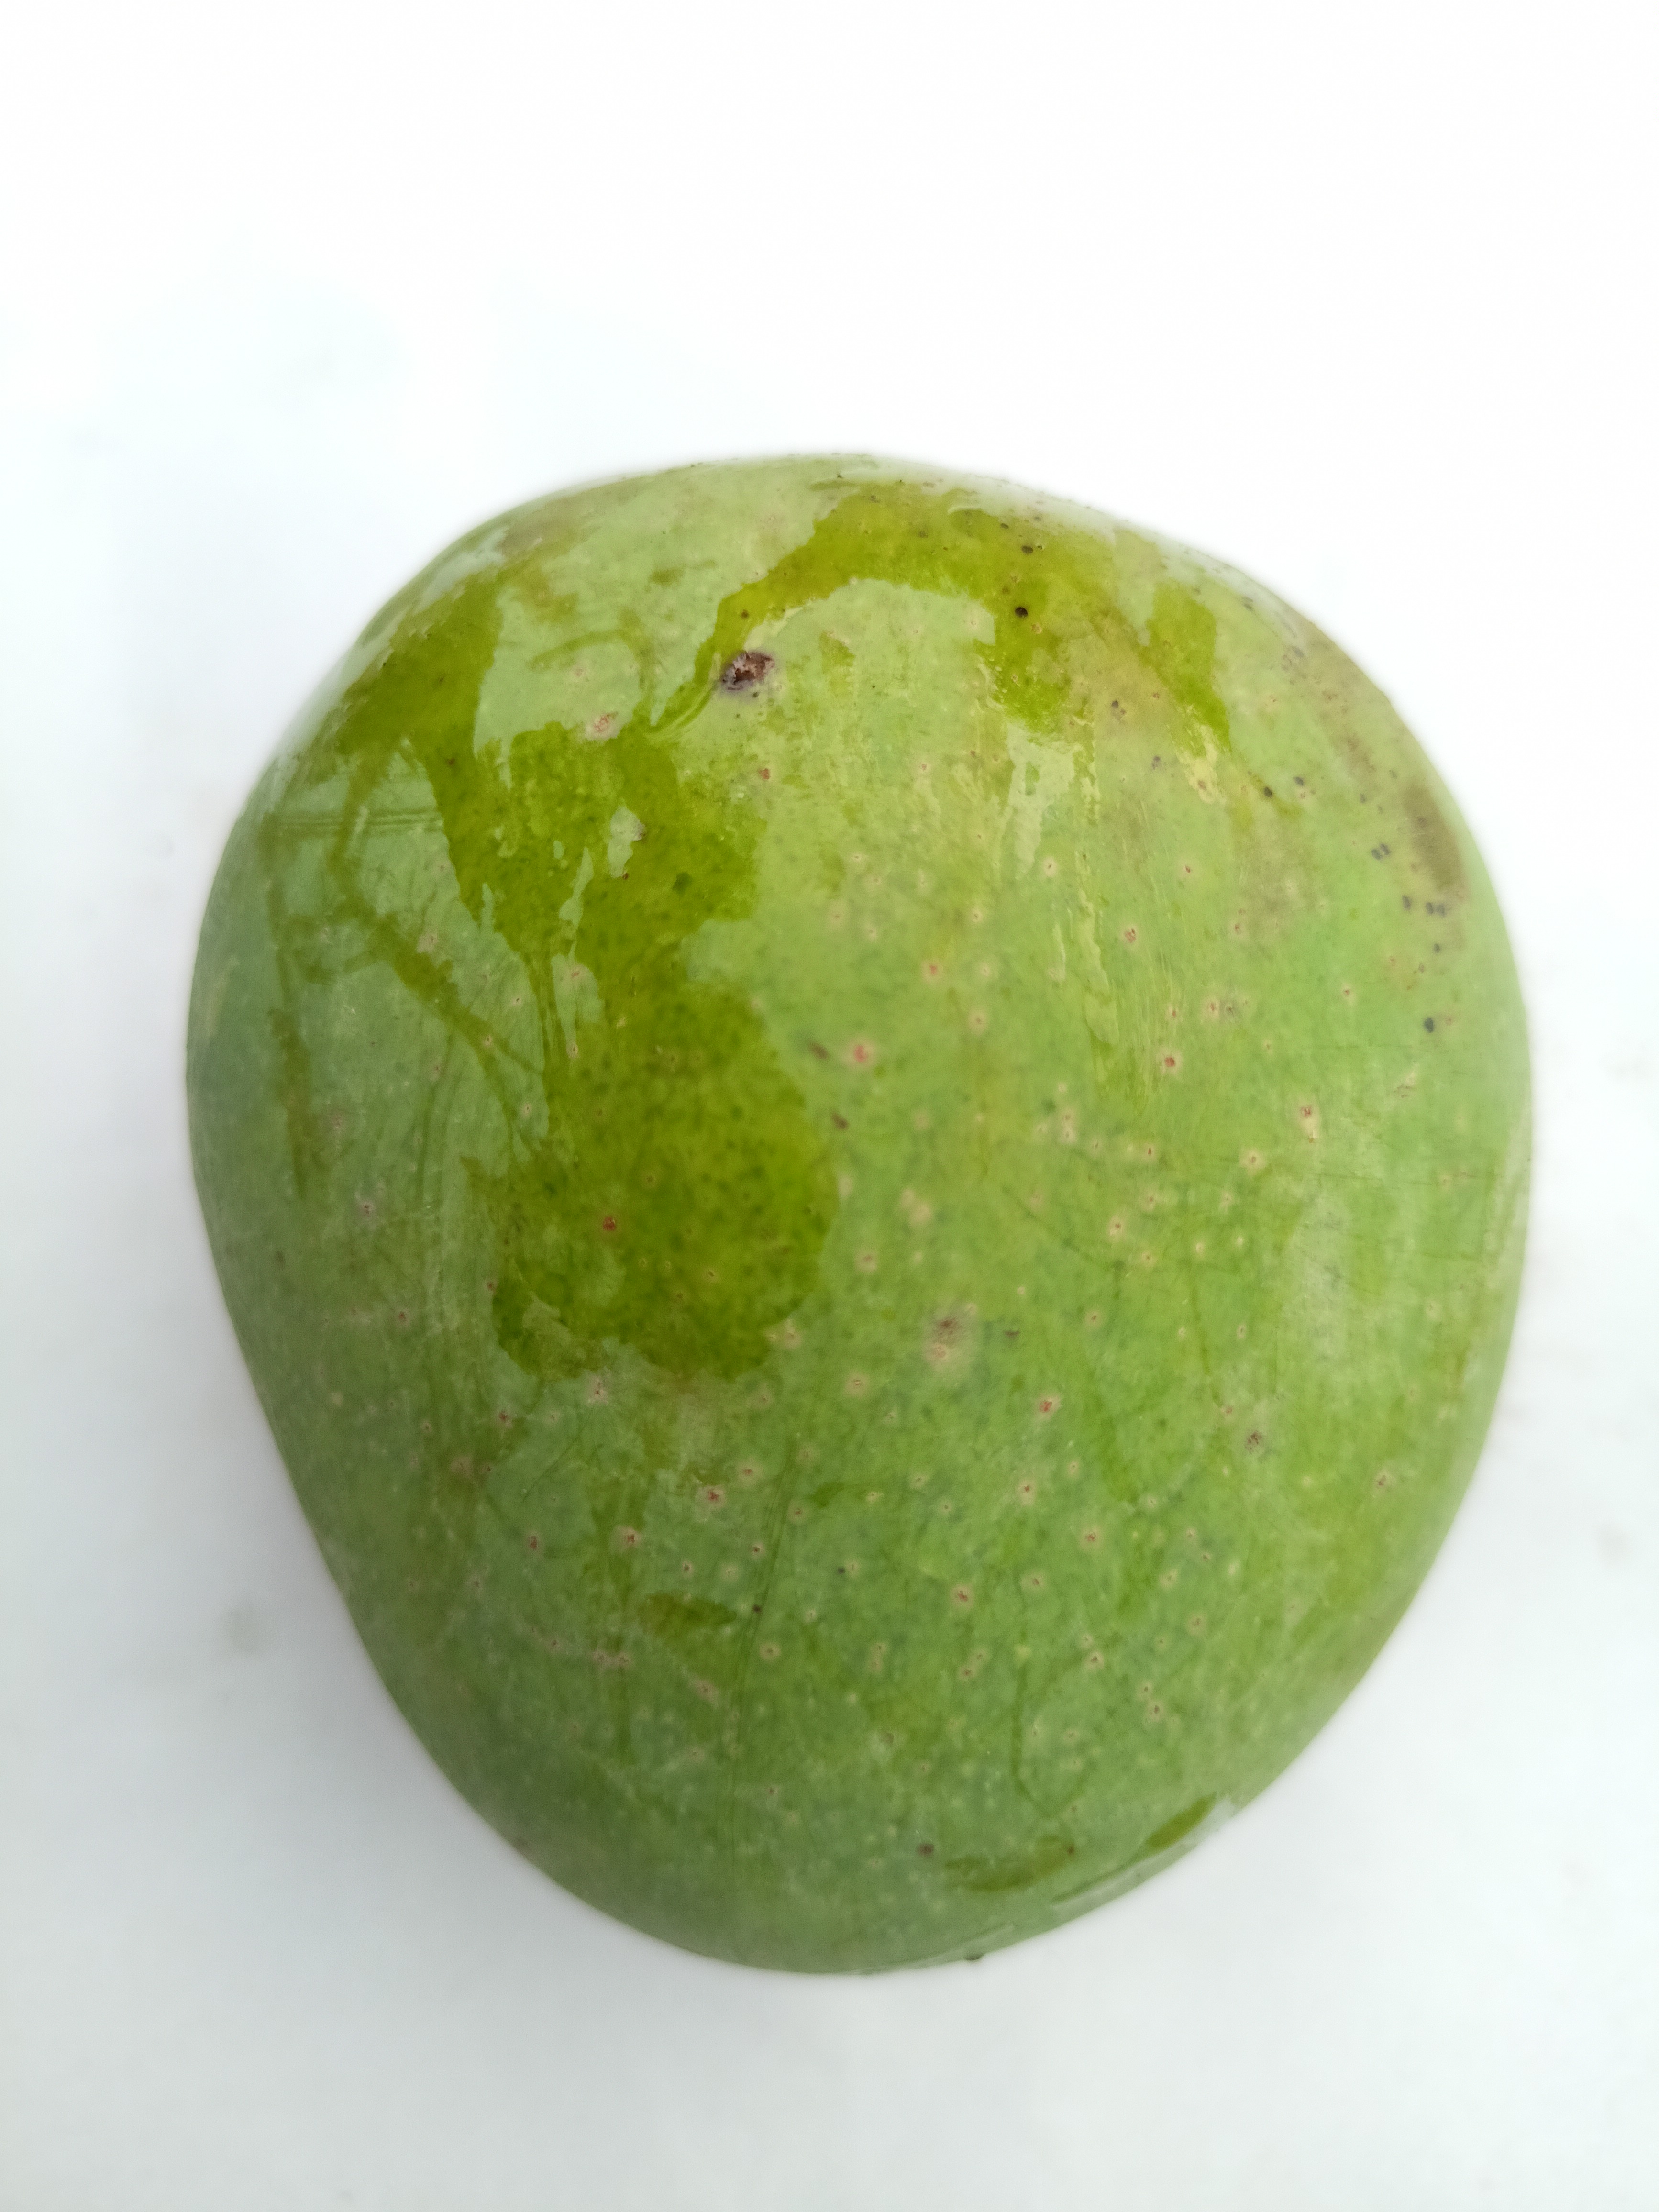
Mango variety: Khrishapat